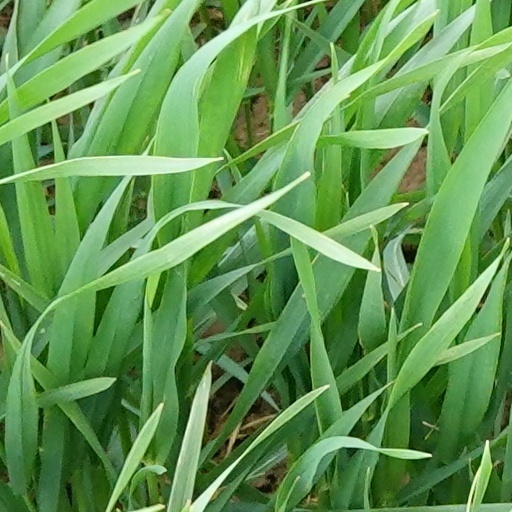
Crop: wheat